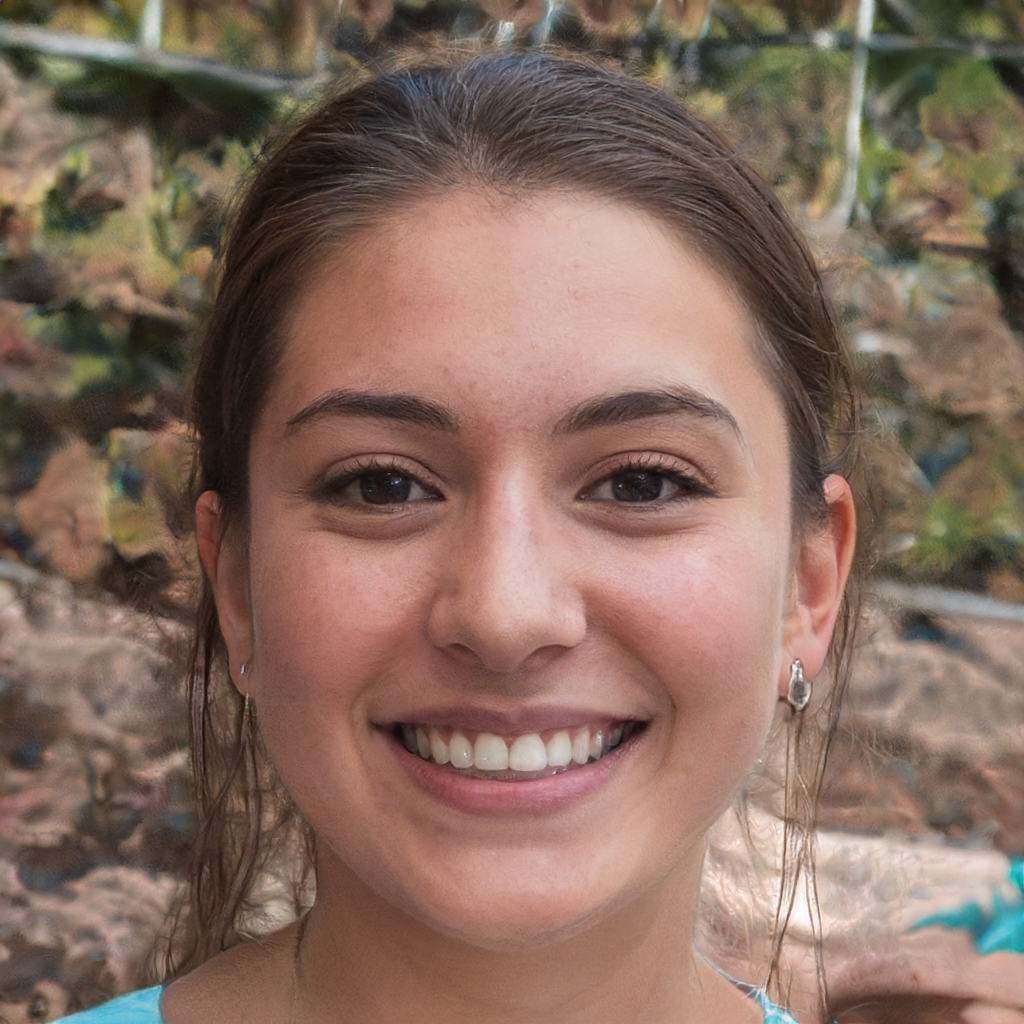
Gender: Female